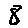
Label: 8